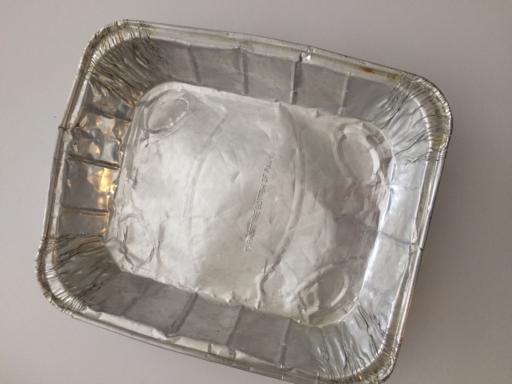
Label: metal